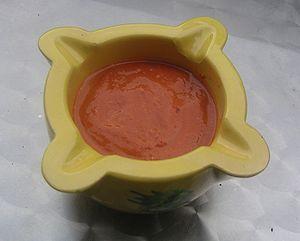
La cuisine catalane est une cuisine méditerranéenne. Elle partage les ingrédients des autres pays du bassin méditerranéen, comme les féculents, les légumes frais, les fruits, l'huile d'olive et les fruits de mer.